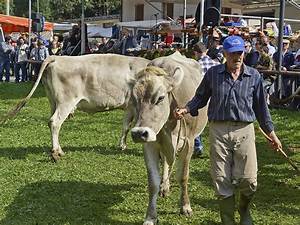
Label: mucca